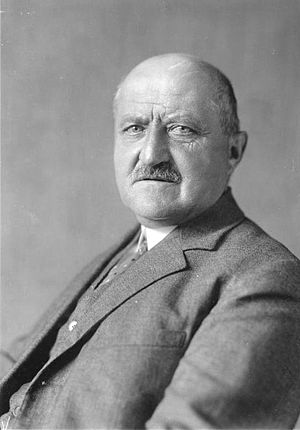
Georg Michaelis
Georg Michaelis var en tysk politiker og jurist. Han var den første ikke-adelige person som blev tysk kansler.